Palos site

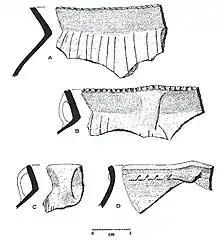
Pottery from the Palos Site

The Palos site yielded a small amount of artifacts but most importantly, it has yielded Upper Mississippian pottery in association with early Historic European trade goods. Based on the known dates of introduction of the artifacts, the excavators estimate that the date of occupation for this site is between 1673 and 1693.